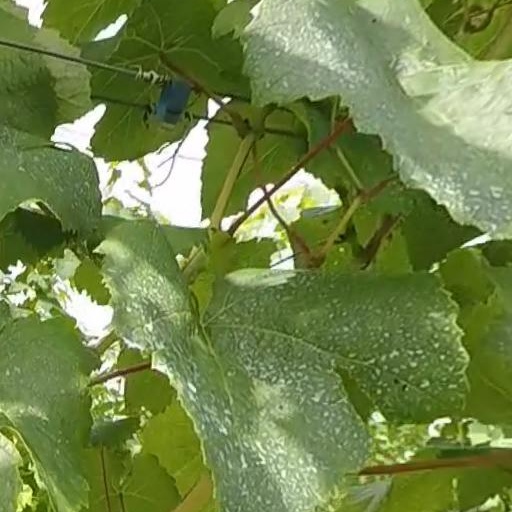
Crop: grape